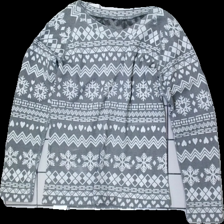
View: front
Type: Top
Category: Ladies
Brand: Missing
Colors: Grey, White
Material: unknown
Pattern: Other
Cut: Regular, C-collar
Price range: 50-100
Recommended usage: Reuse
Description: grey patterned top